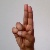
The image shows a hand gesture representing the letter 'U' in Indian Sign Language.